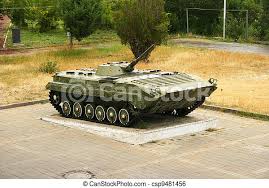
Label: BMP